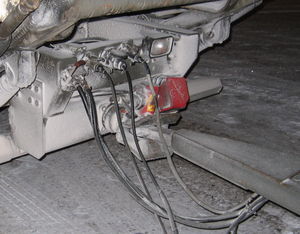
Anhænger
Lastbil anhænger kobling.
En anhænger er en vogn, der er beregnet til at spænde efter et køretøj. Typisk benyttes en cykel, en bil, en traktor eller en lastbil til at trække en anhænger. I lovgivningen hedder en anhænger en påhængsvogn. På nudansk benyttes også det engelske låneord trailer om en anhænger.